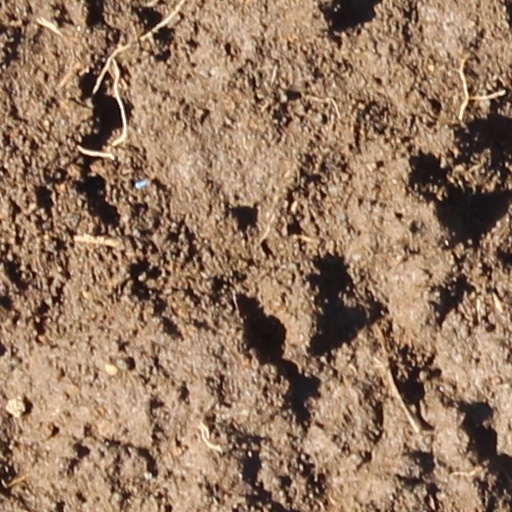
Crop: wheat